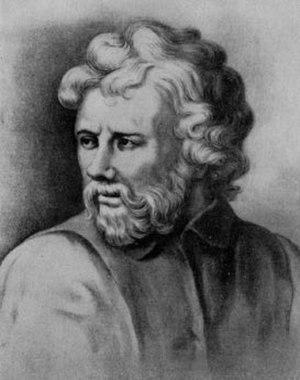
Marc Aurèle est un empereur, philosophe et écrivain romain né le 26 avril 121 à Rome et mort le 17 mars 180 à Sirmione selon Tertullien ou à Vindobona. Sur les instructions de l'empereur Hadrien, il est adopté en 138 par son futur beau-père et oncle Antonin le Pieux qui le nomme héritier du trône impérial.